Fatigue (material)

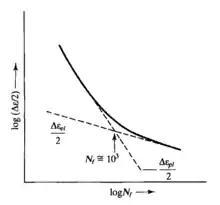
Graph showing fatigue failure as a function of strain amplitude.

When strains are no longer elastic, such as in the presence of stress concentrations, the total strain can be used instead of stress as a similitude parameter. This is known as the strain-life method. The total strain amplitude formula_2 is the sum of the elastic strain amplitude formula_3 and the plastic strain amplitude formula_4 and is given by